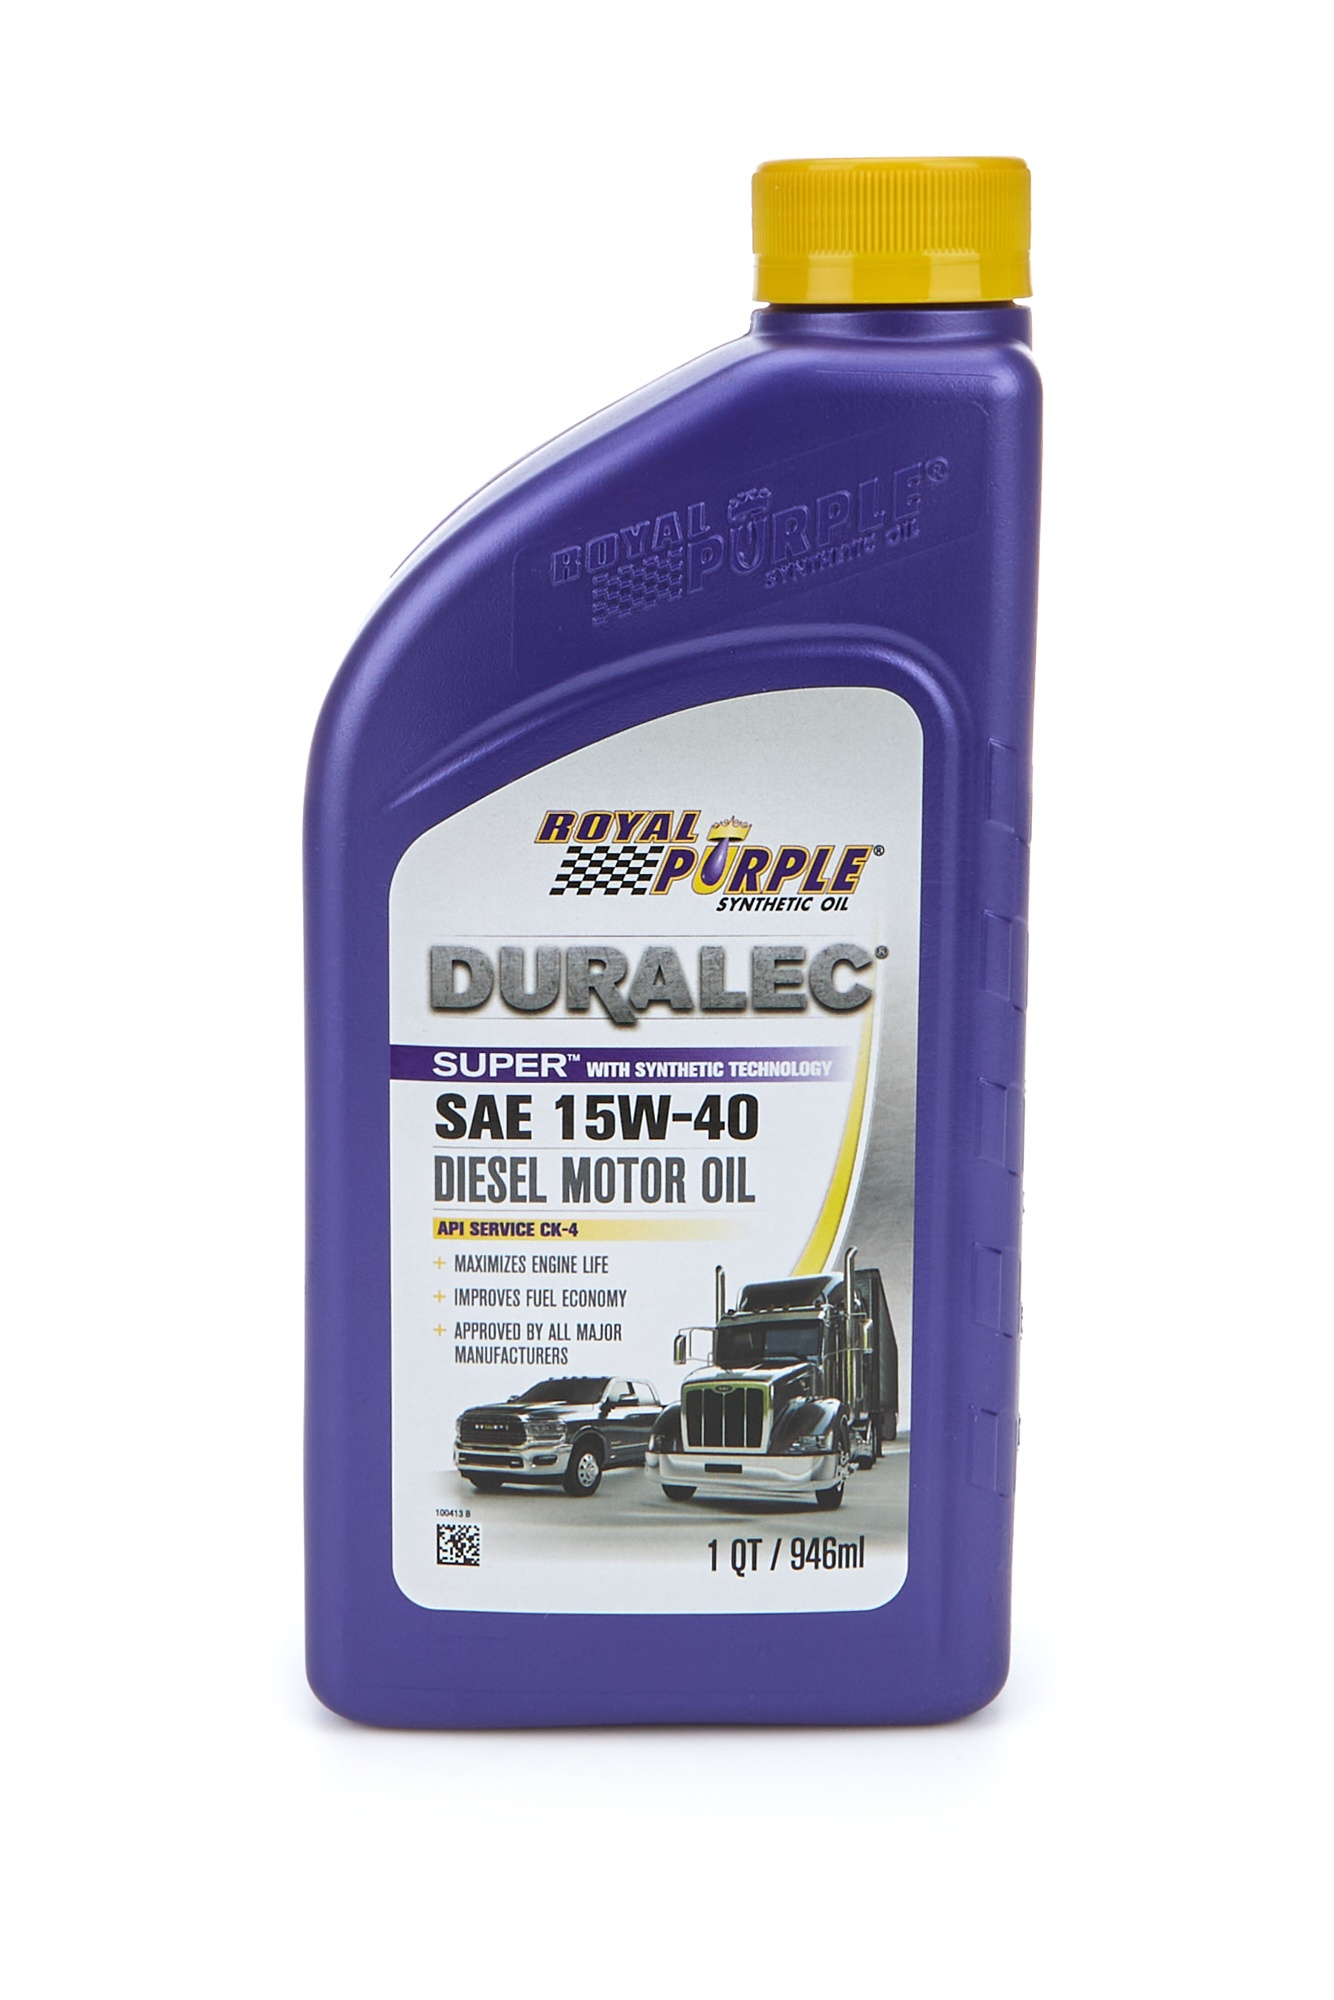
15w40 Multi-Grade SAE Oil 1 Quart
Motor Oil - Duralec Super Diesel - 15W40 - Synthetic - 1 qt Bottle - Each
Brand: ROYAL PURPLE
Category: Vehicles & Parts > Vehicle Parts & Accessories > Vehicle Maintenance, Care & Decor > Vehicle Fluids > Vehicle Motor Oil > Semi-Synthetic Motor Oil